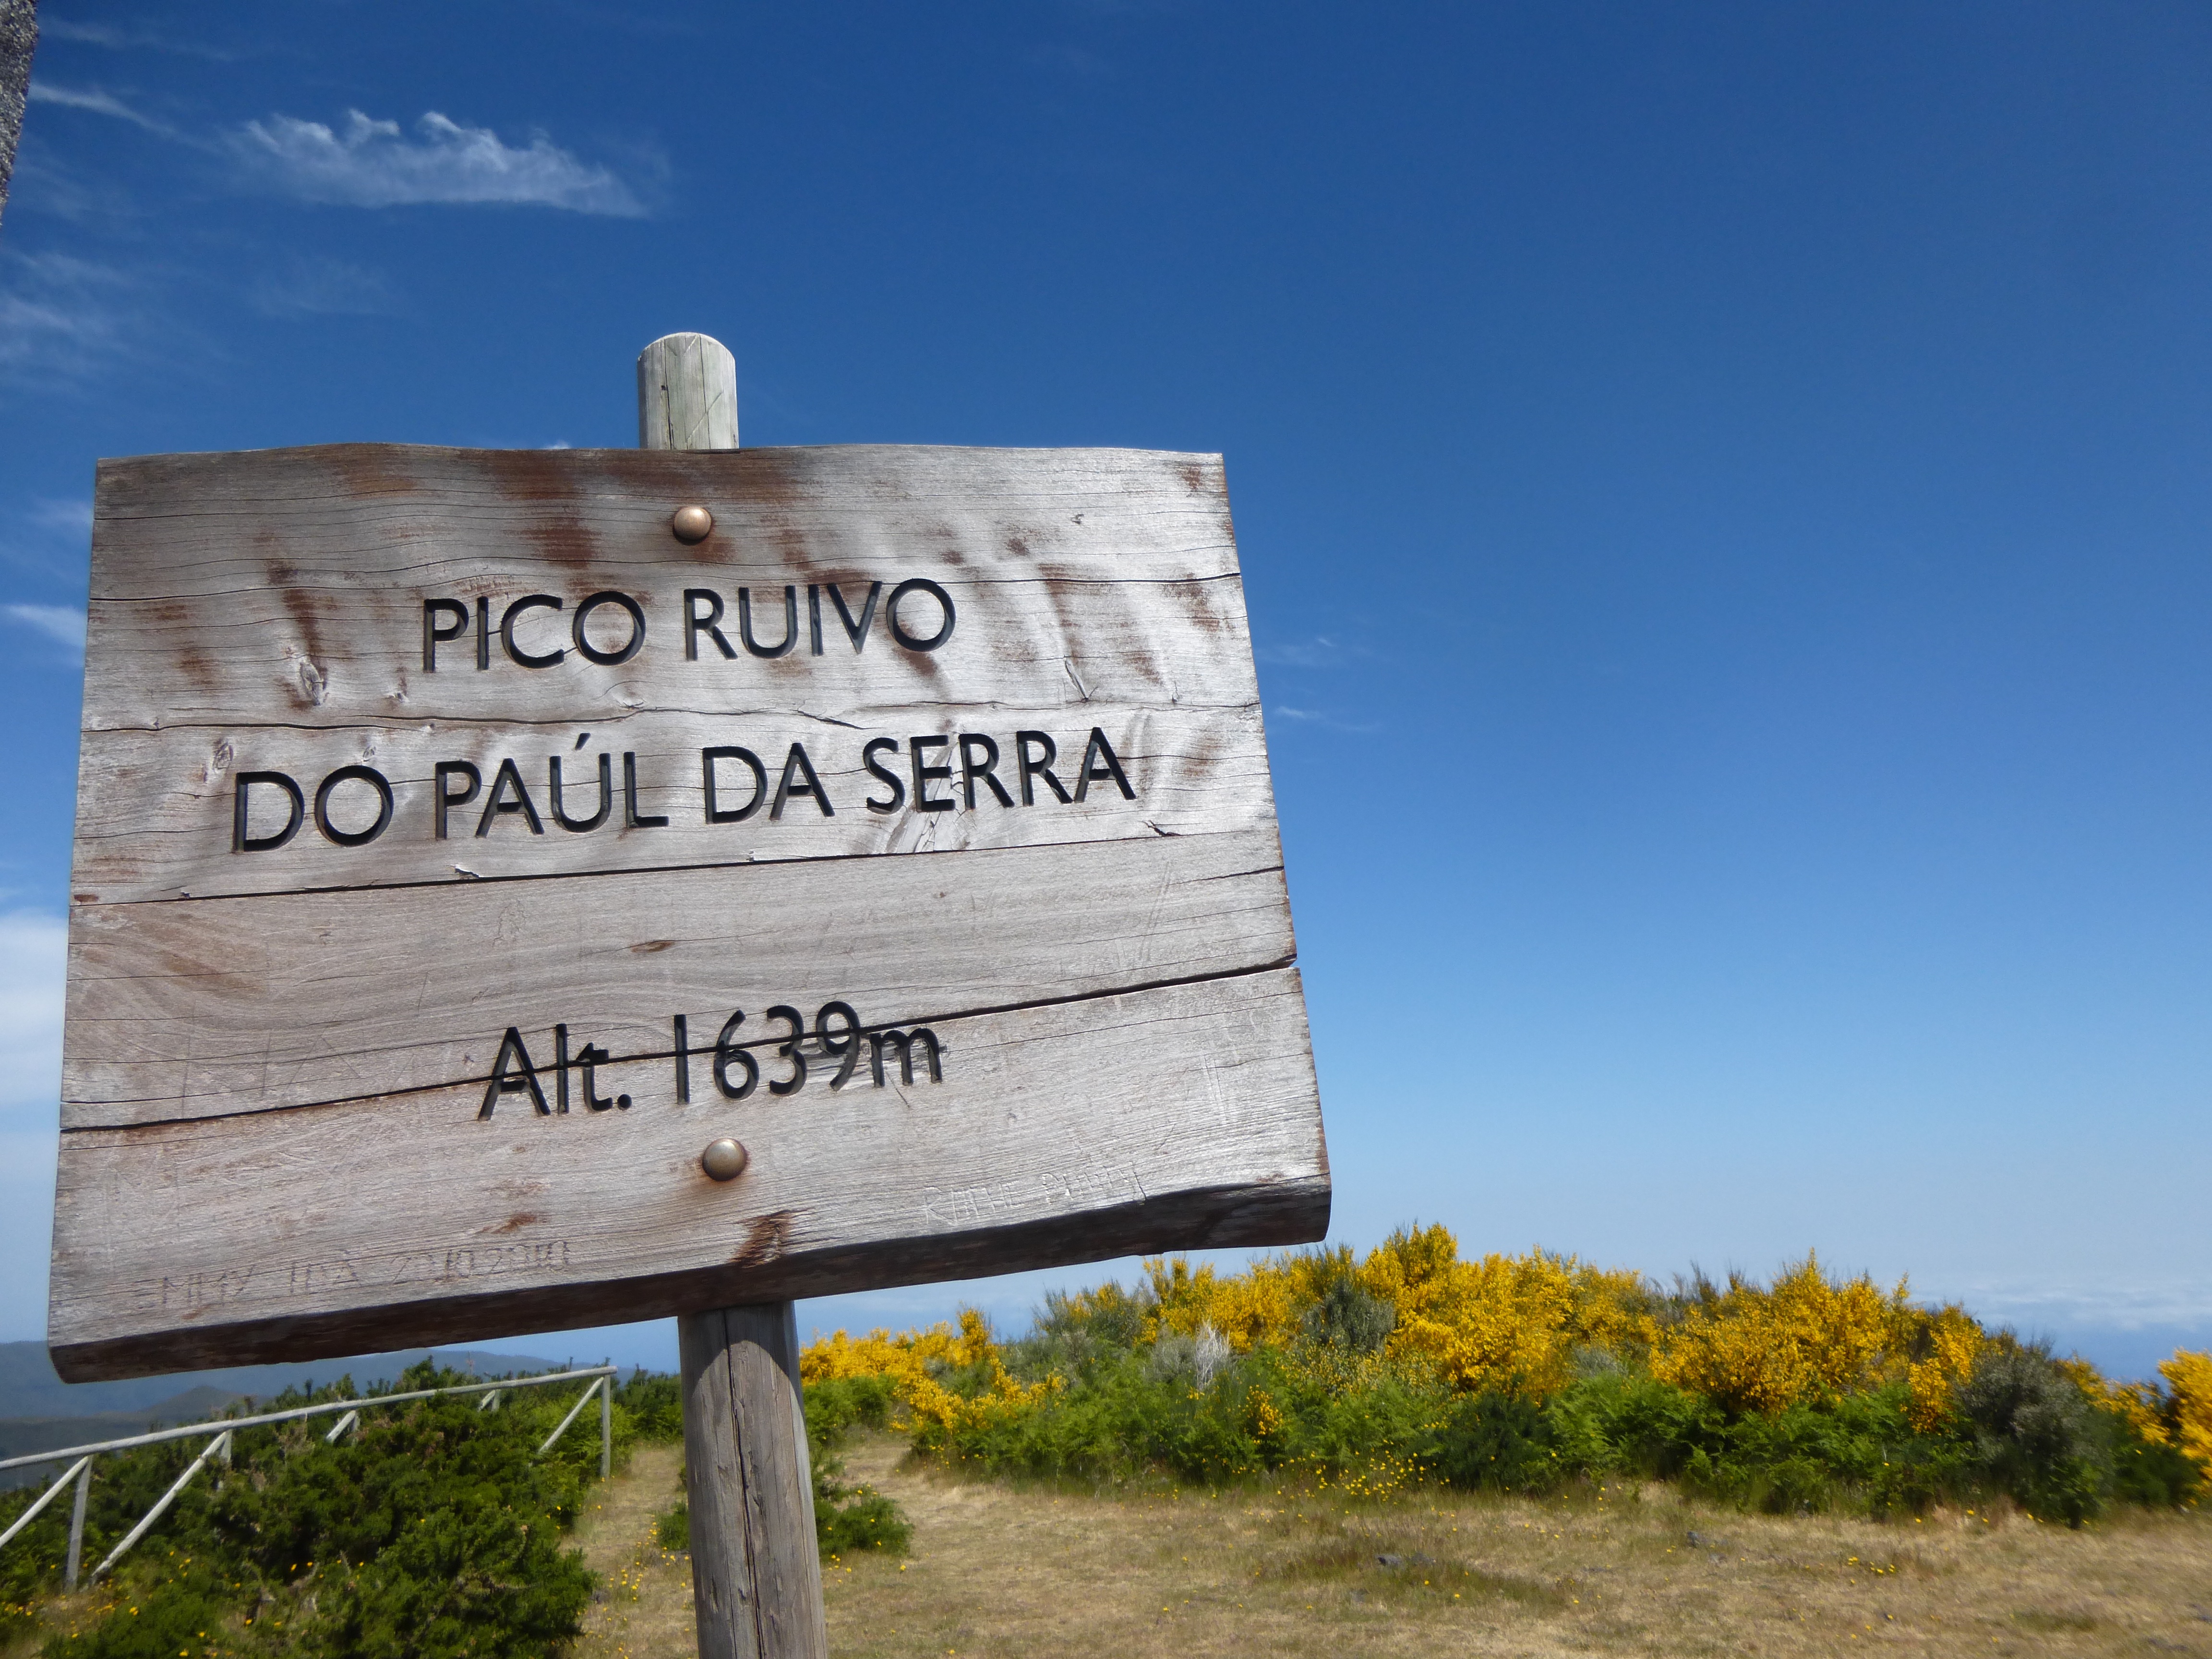
mountain, hiking, view, advertising, sign, signage, summit, road trip, madeira